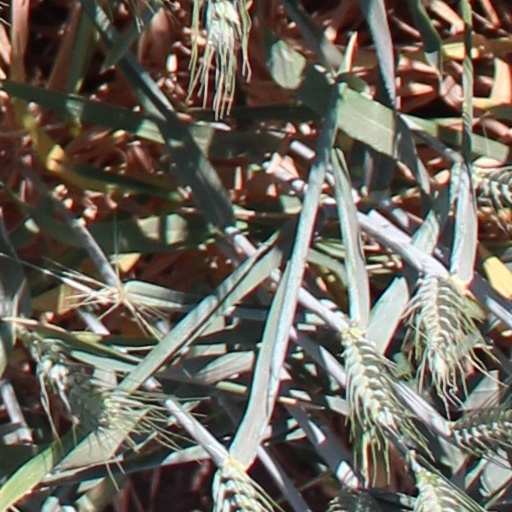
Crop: wheat